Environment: real
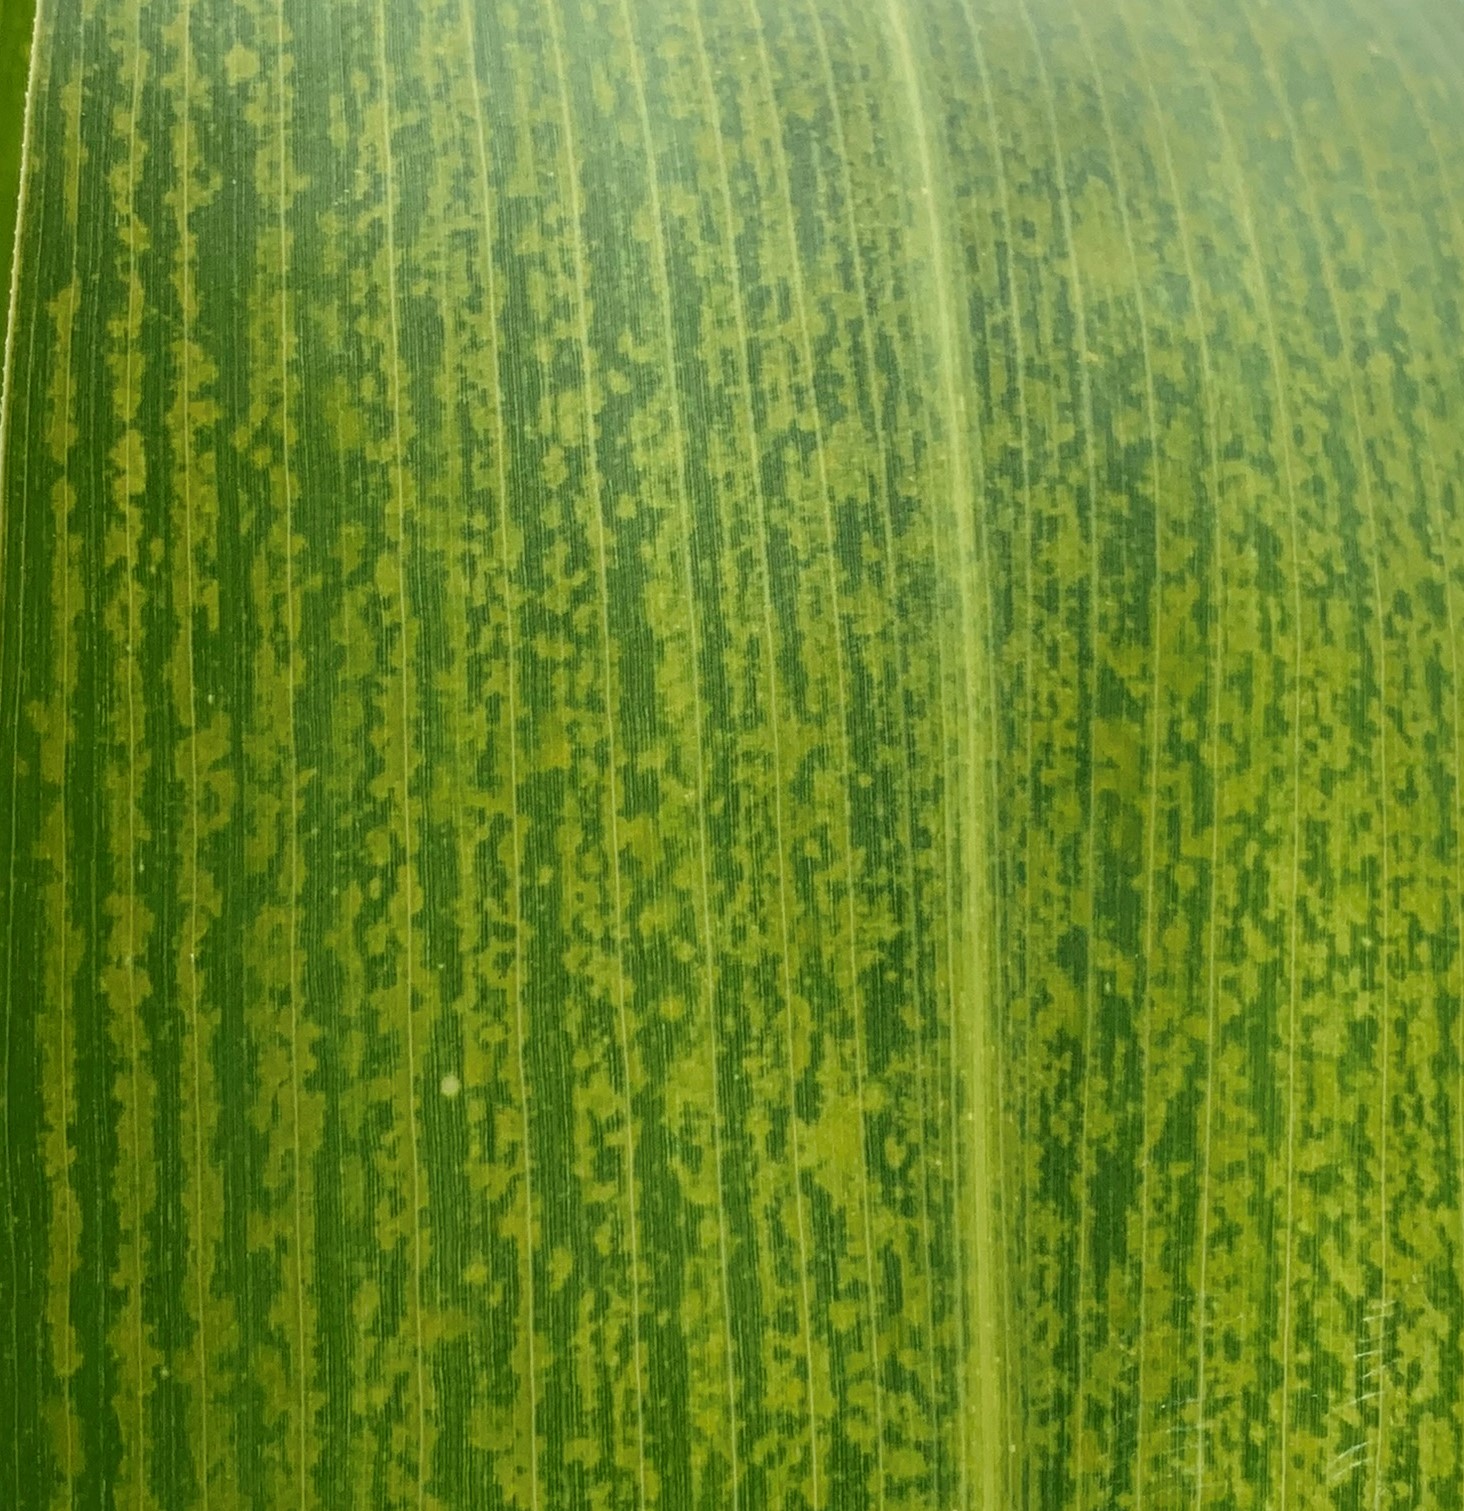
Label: lethal_necrosis